Taijuan Walker

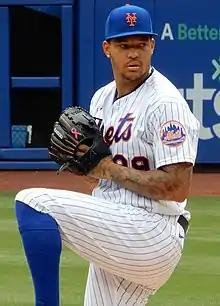
Walker with the New York Mets in 2021

Taijuan Emmanuel Walker (born August 13, 1992) is an American professional baseball pitcher for the Philadelphia Phillies of Major League Baseball (MLB). He has previously played in MLB for the Seattle Mariners, Arizona Diamondbacks, Toronto Blue Jays and New York Mets. Walker made his MLB debut in 2013 and was an All-Star in 2021. He has played for the Mexico national baseball team.